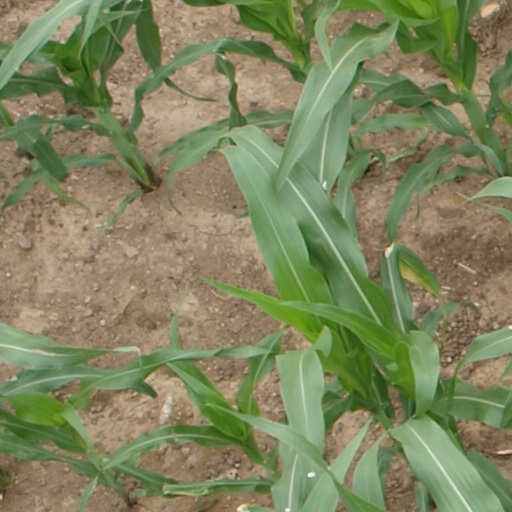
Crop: maize; corn